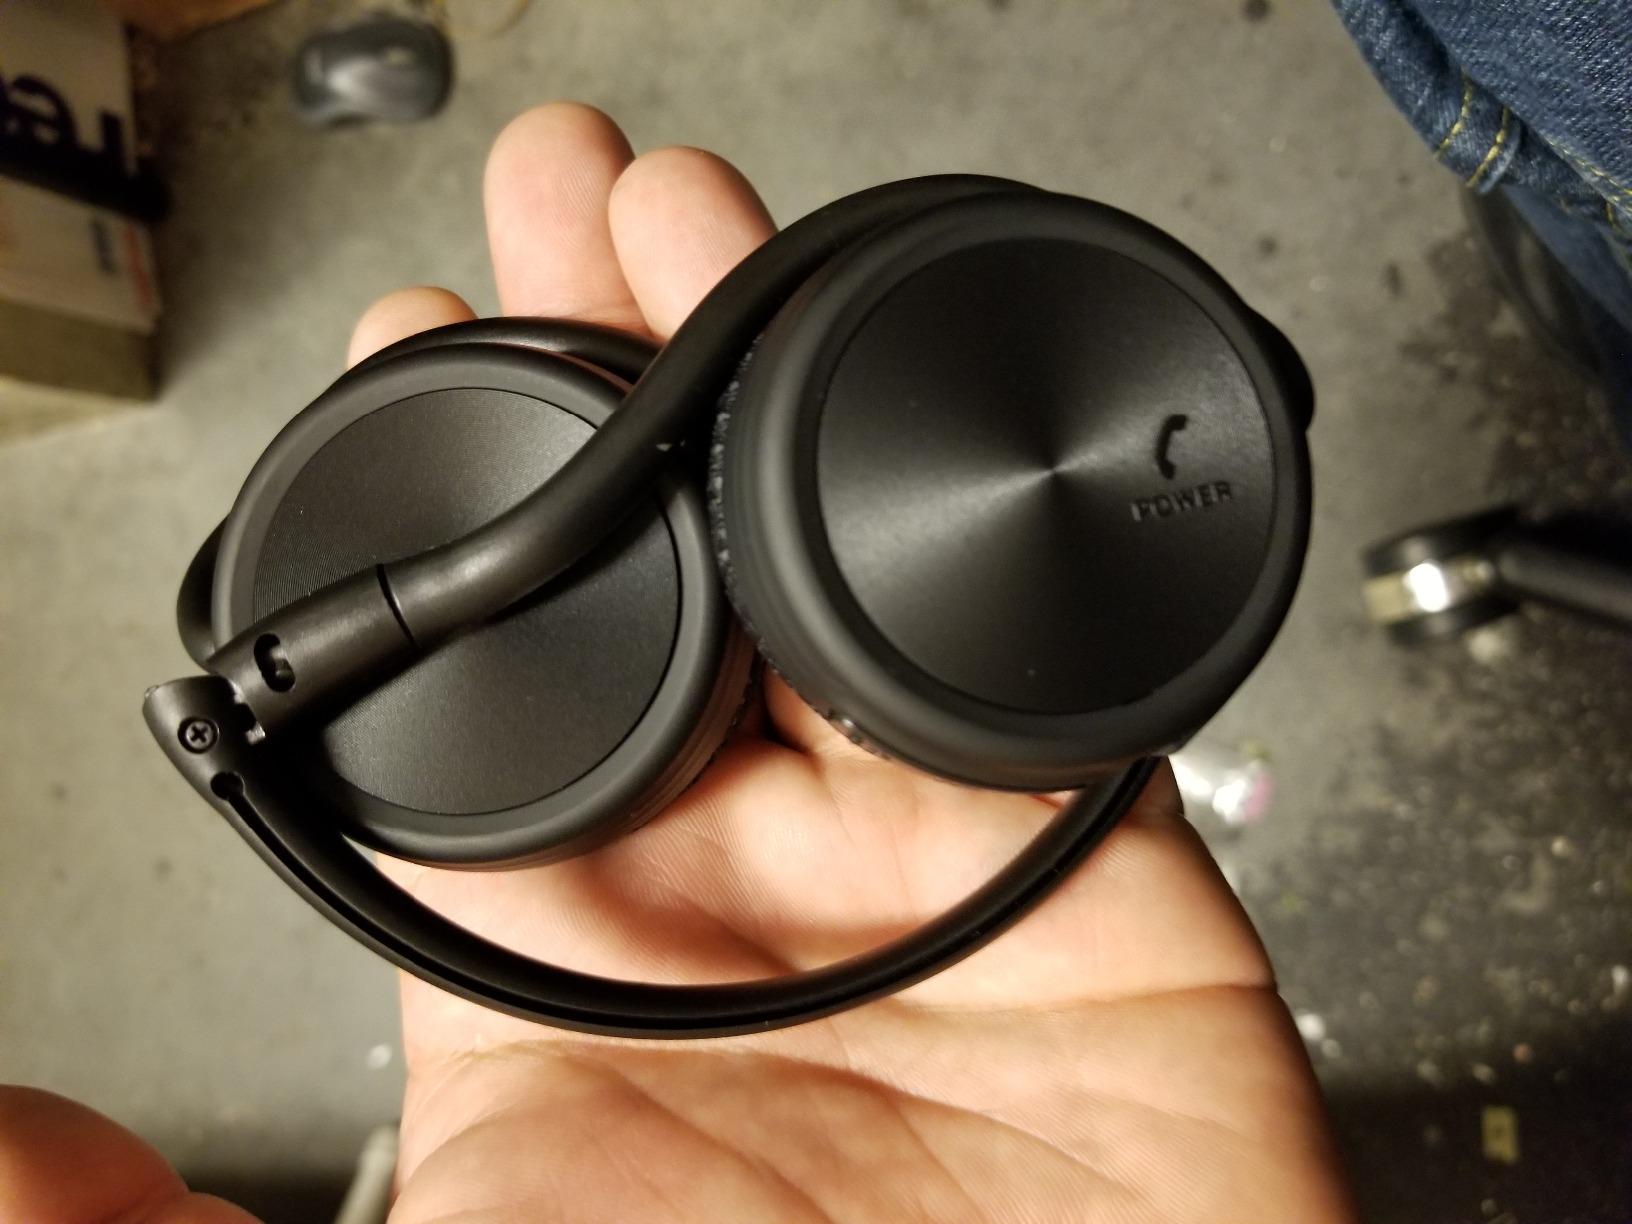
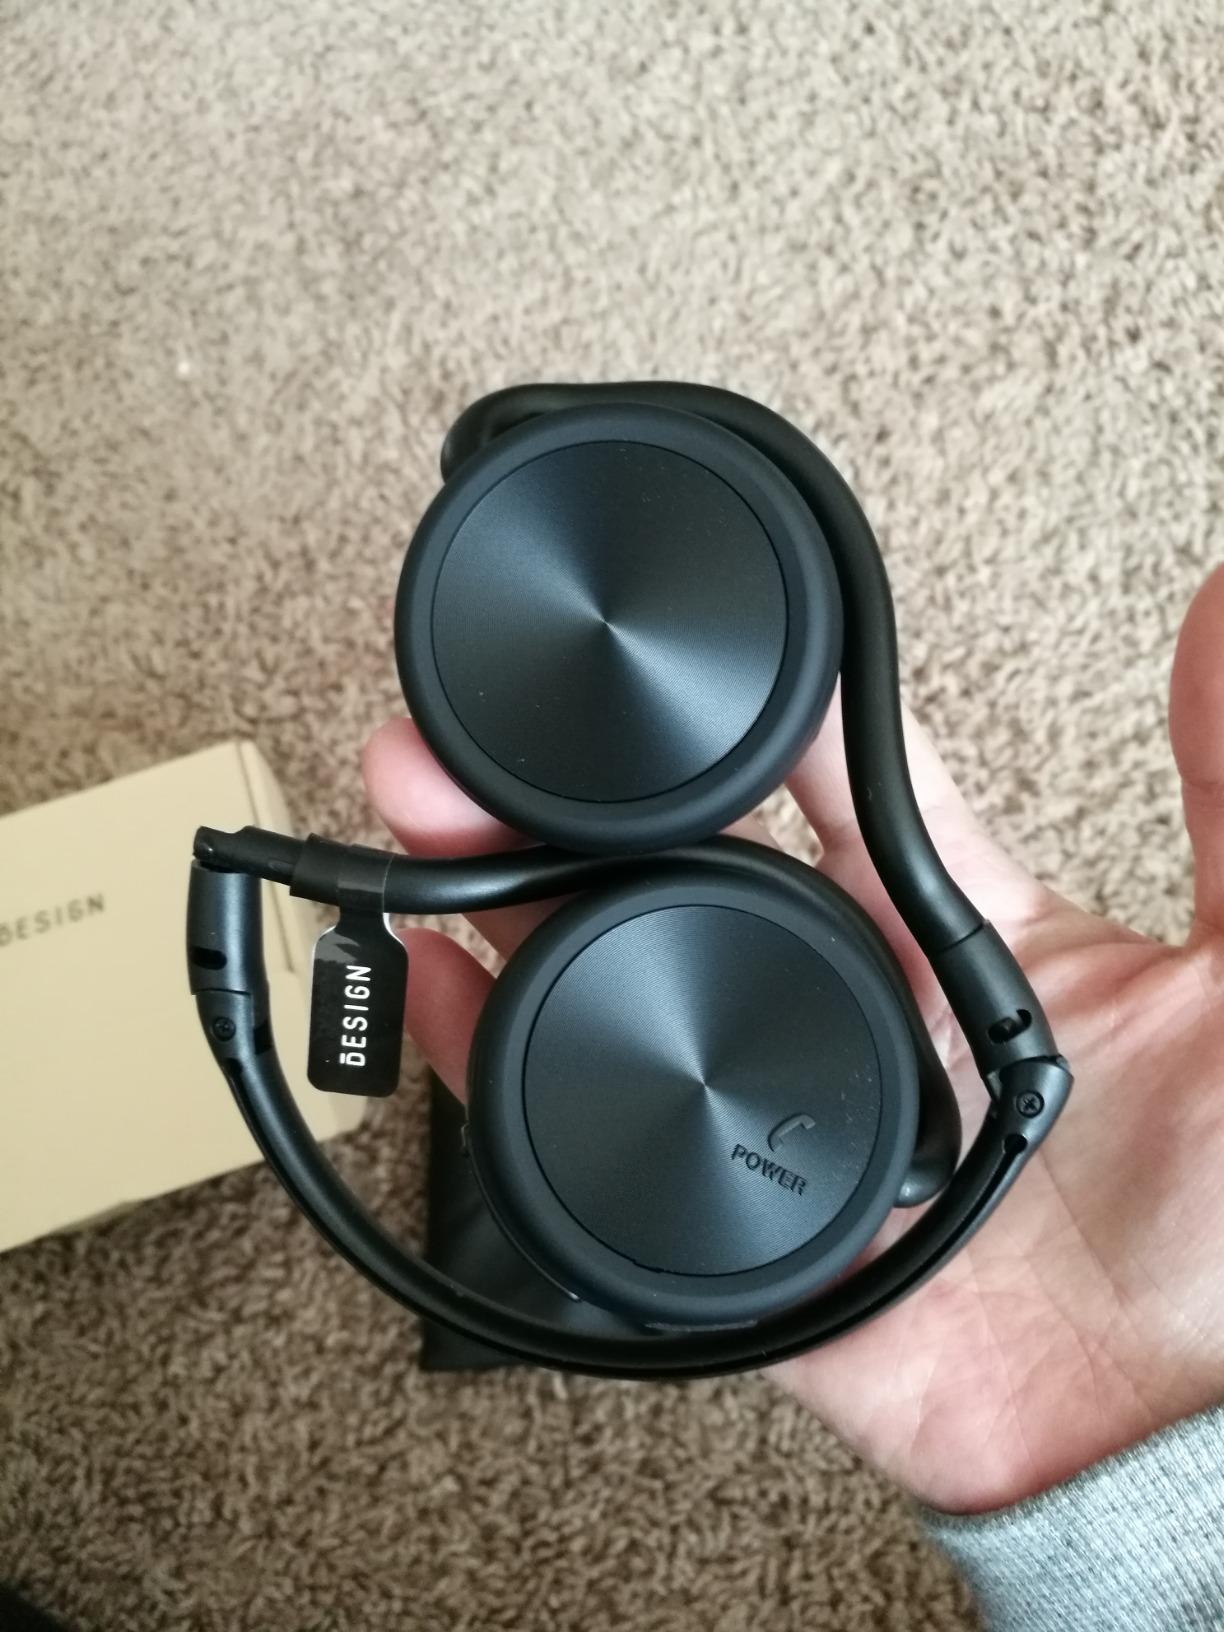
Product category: headphones
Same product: yes